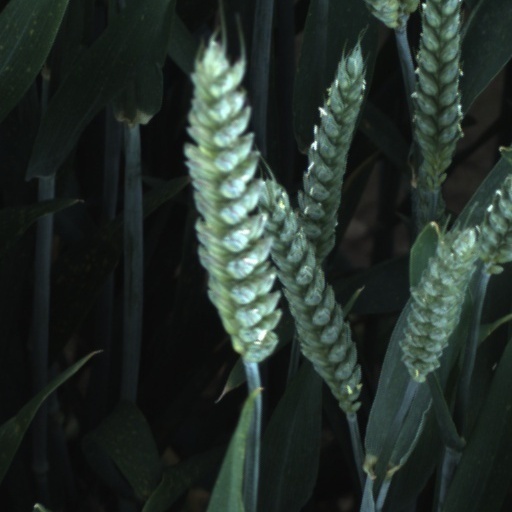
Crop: wheat